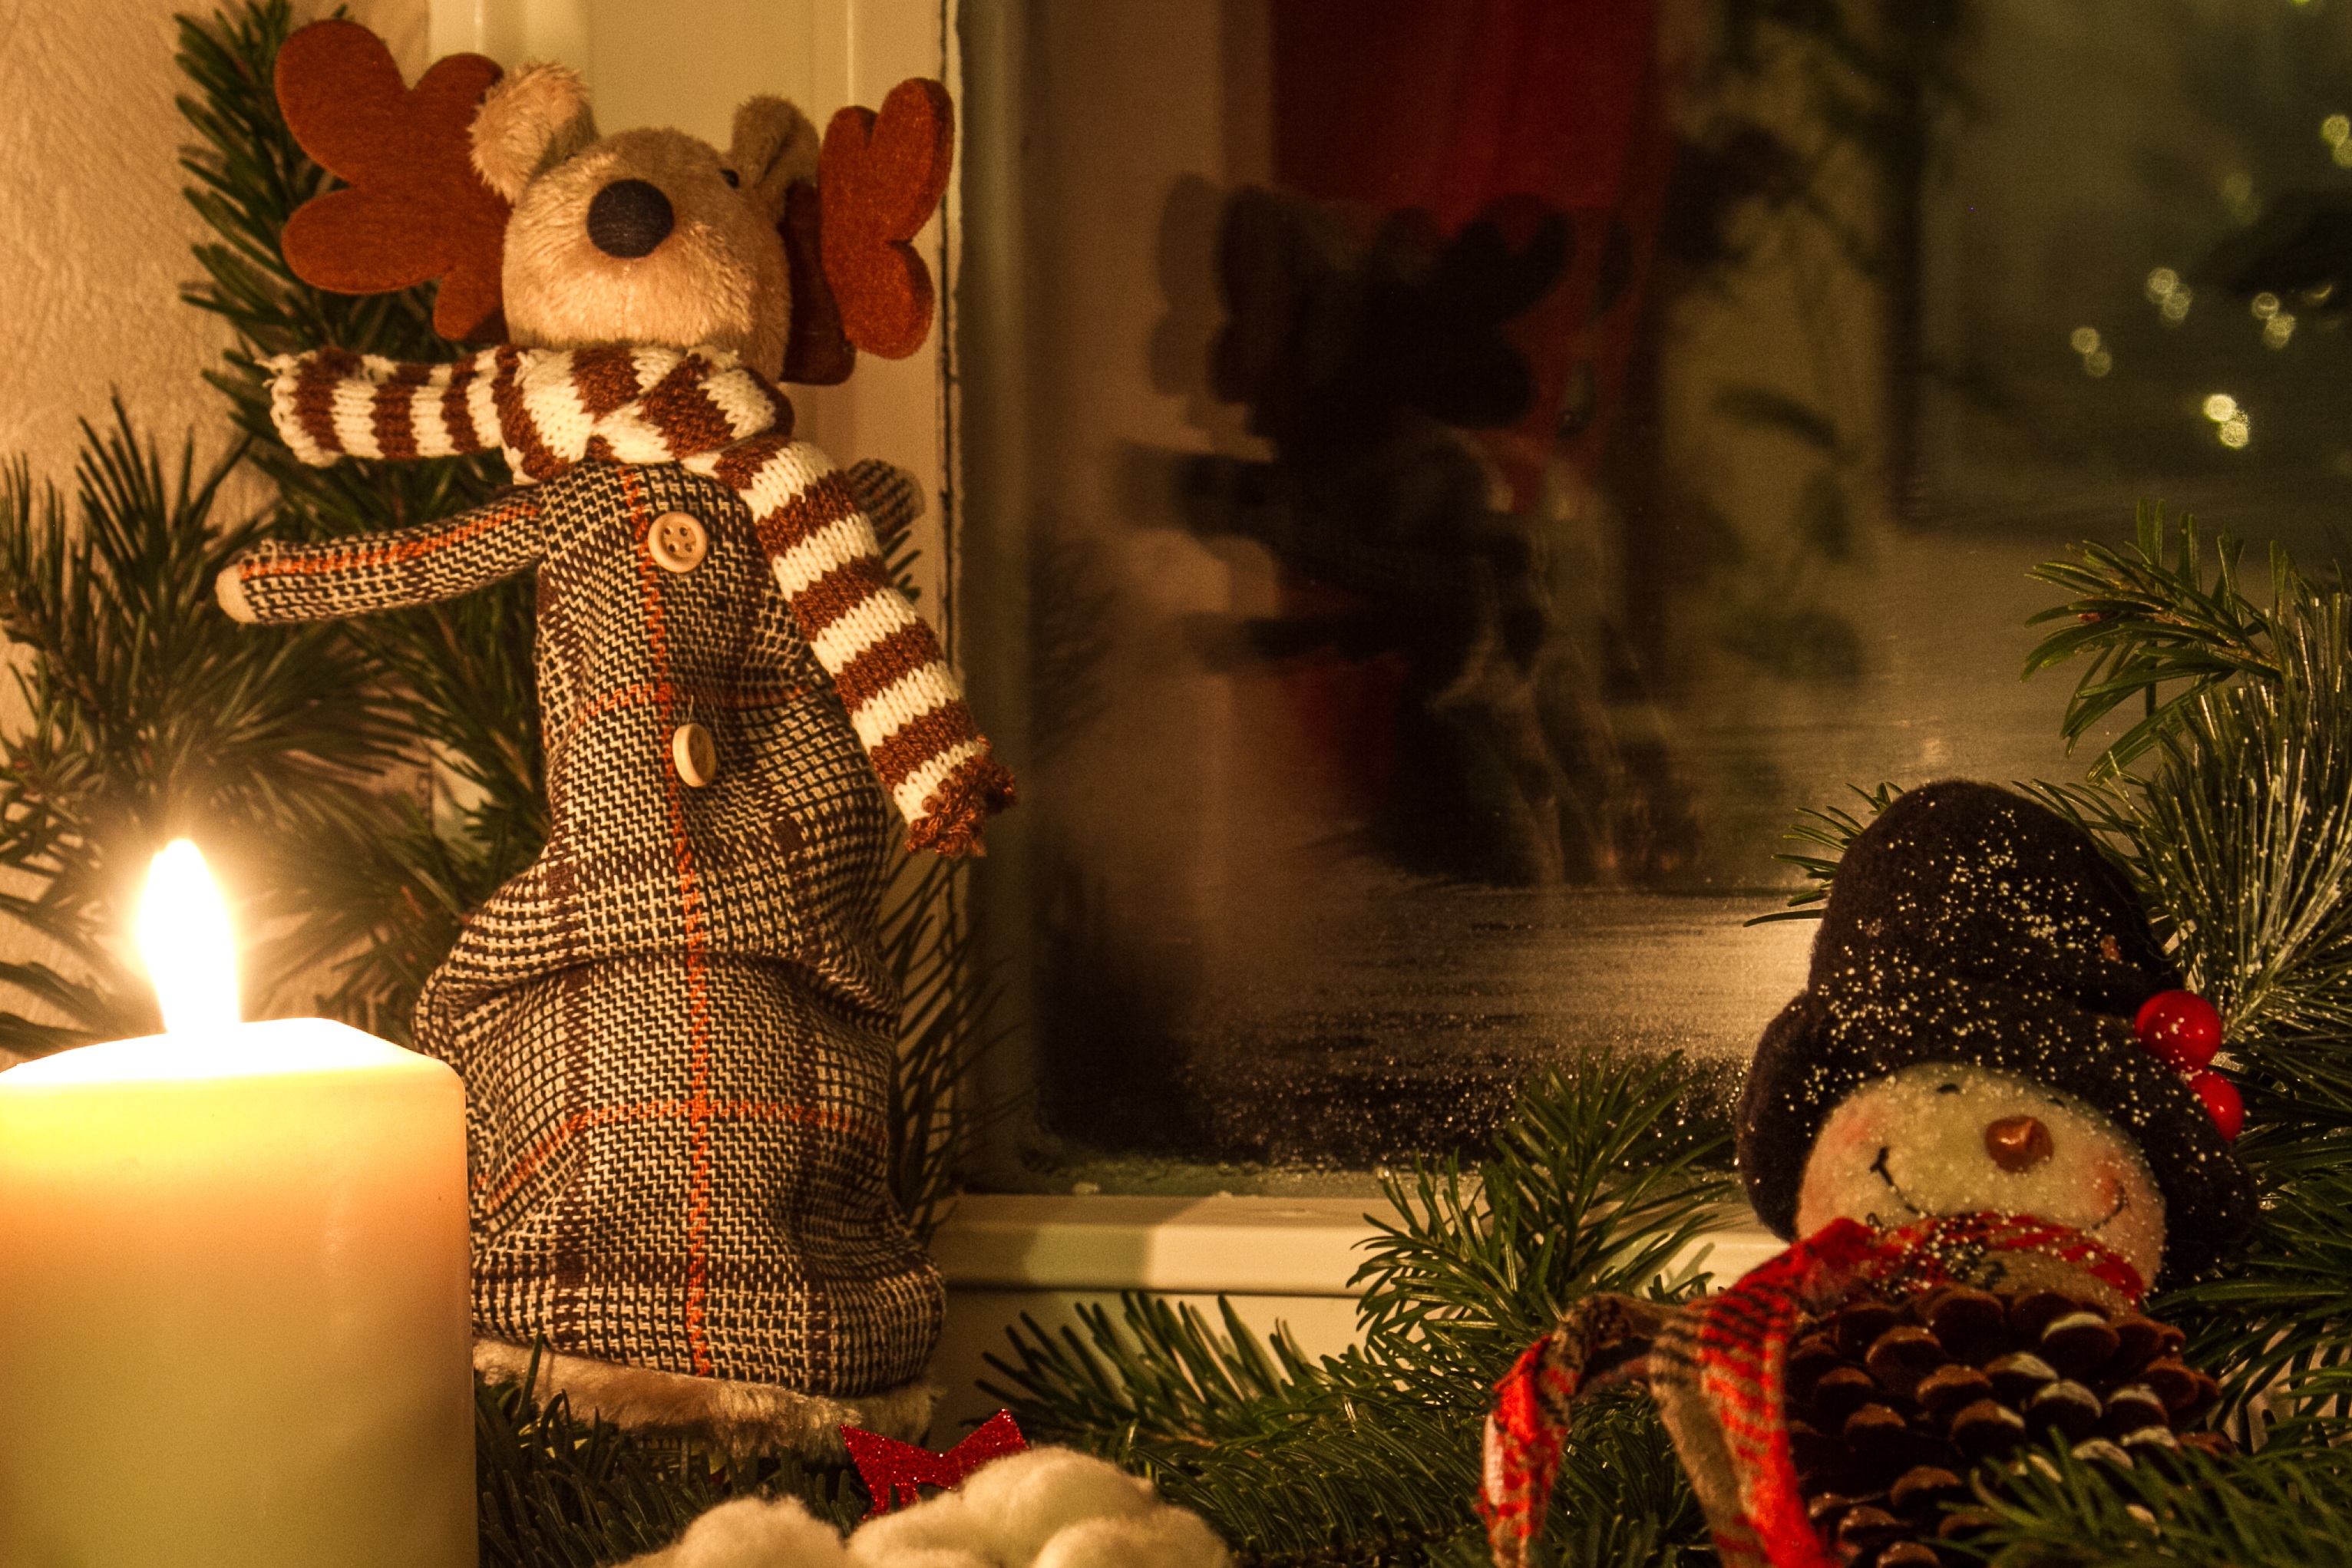
decoration, holiday, christmas, christmas tree, christmas decoration, christmas time, festival, happy, holidays, merry christmas, feast of love